List of football stadiums in Mexico

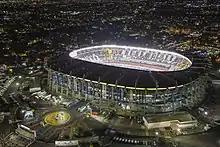
The Estadio Azteca, the home of Club América.

The following is a list of association football stadiums in Mexico. Currently stadiums with a capacity of 10,000 or more are included.